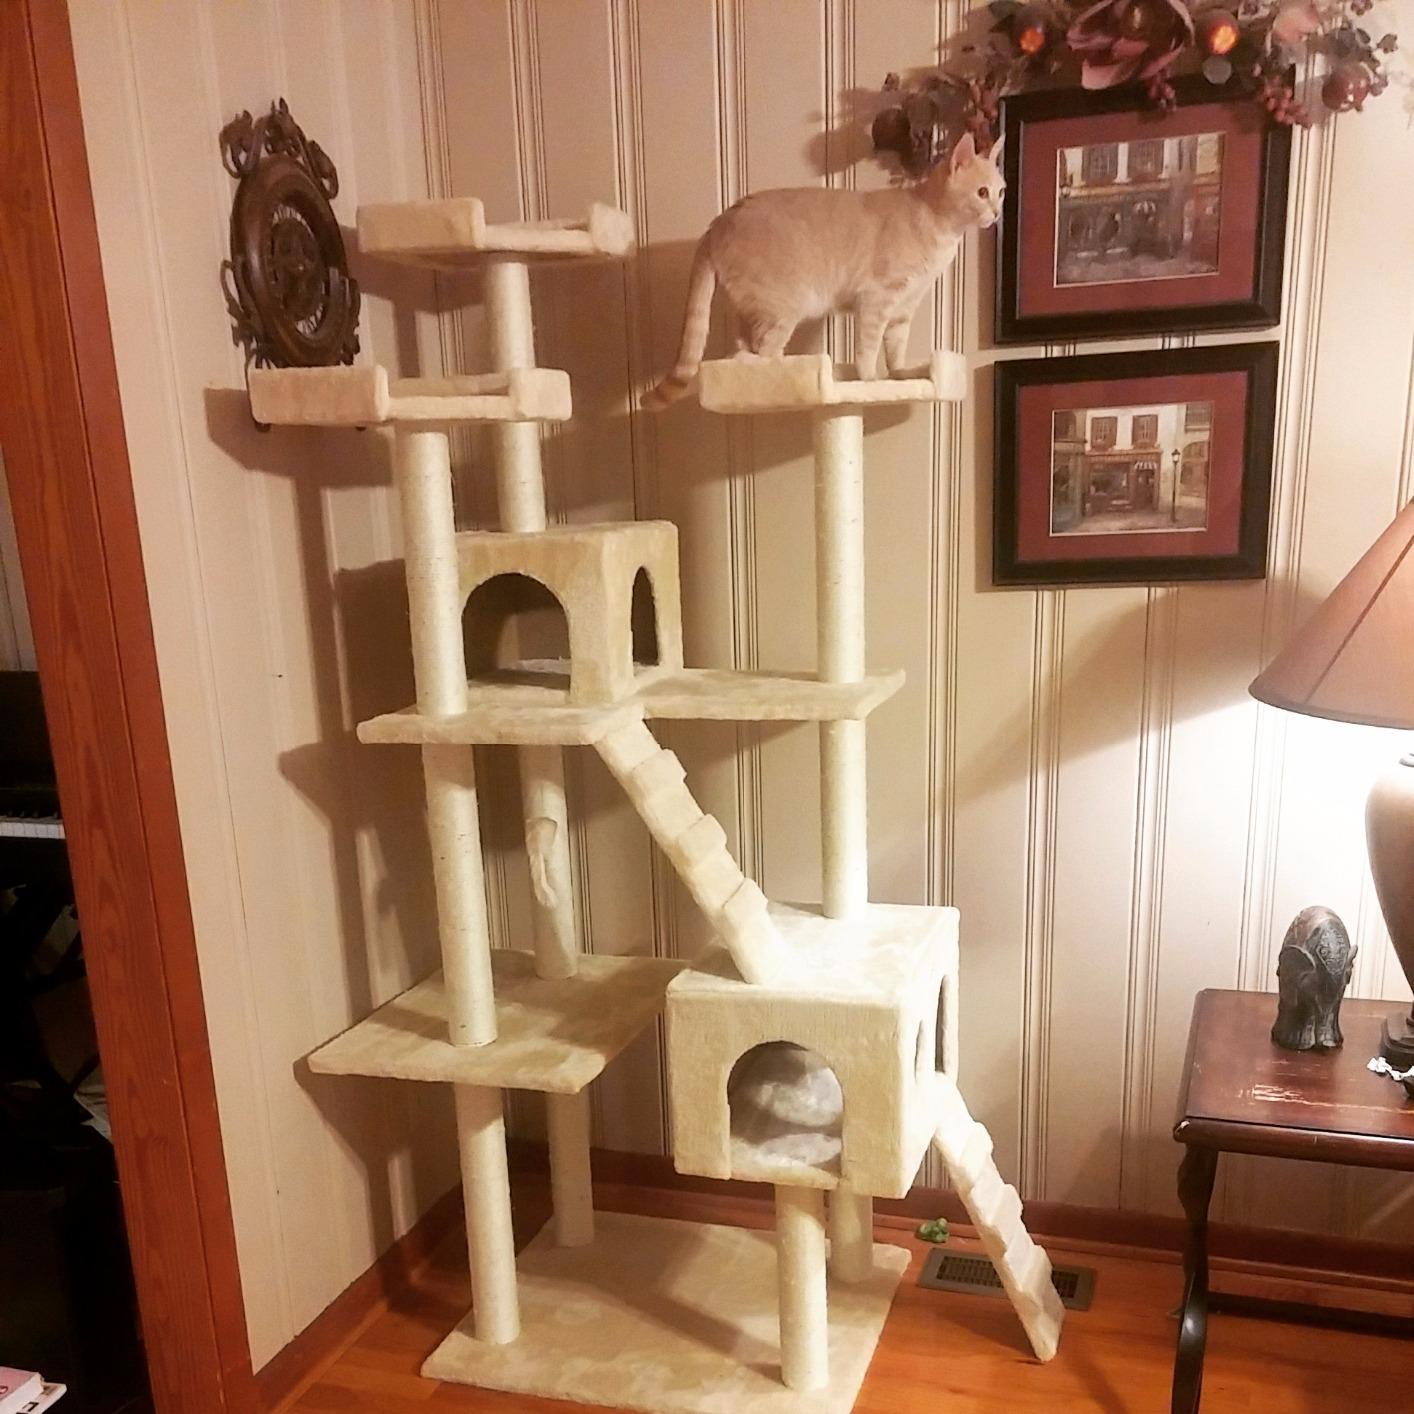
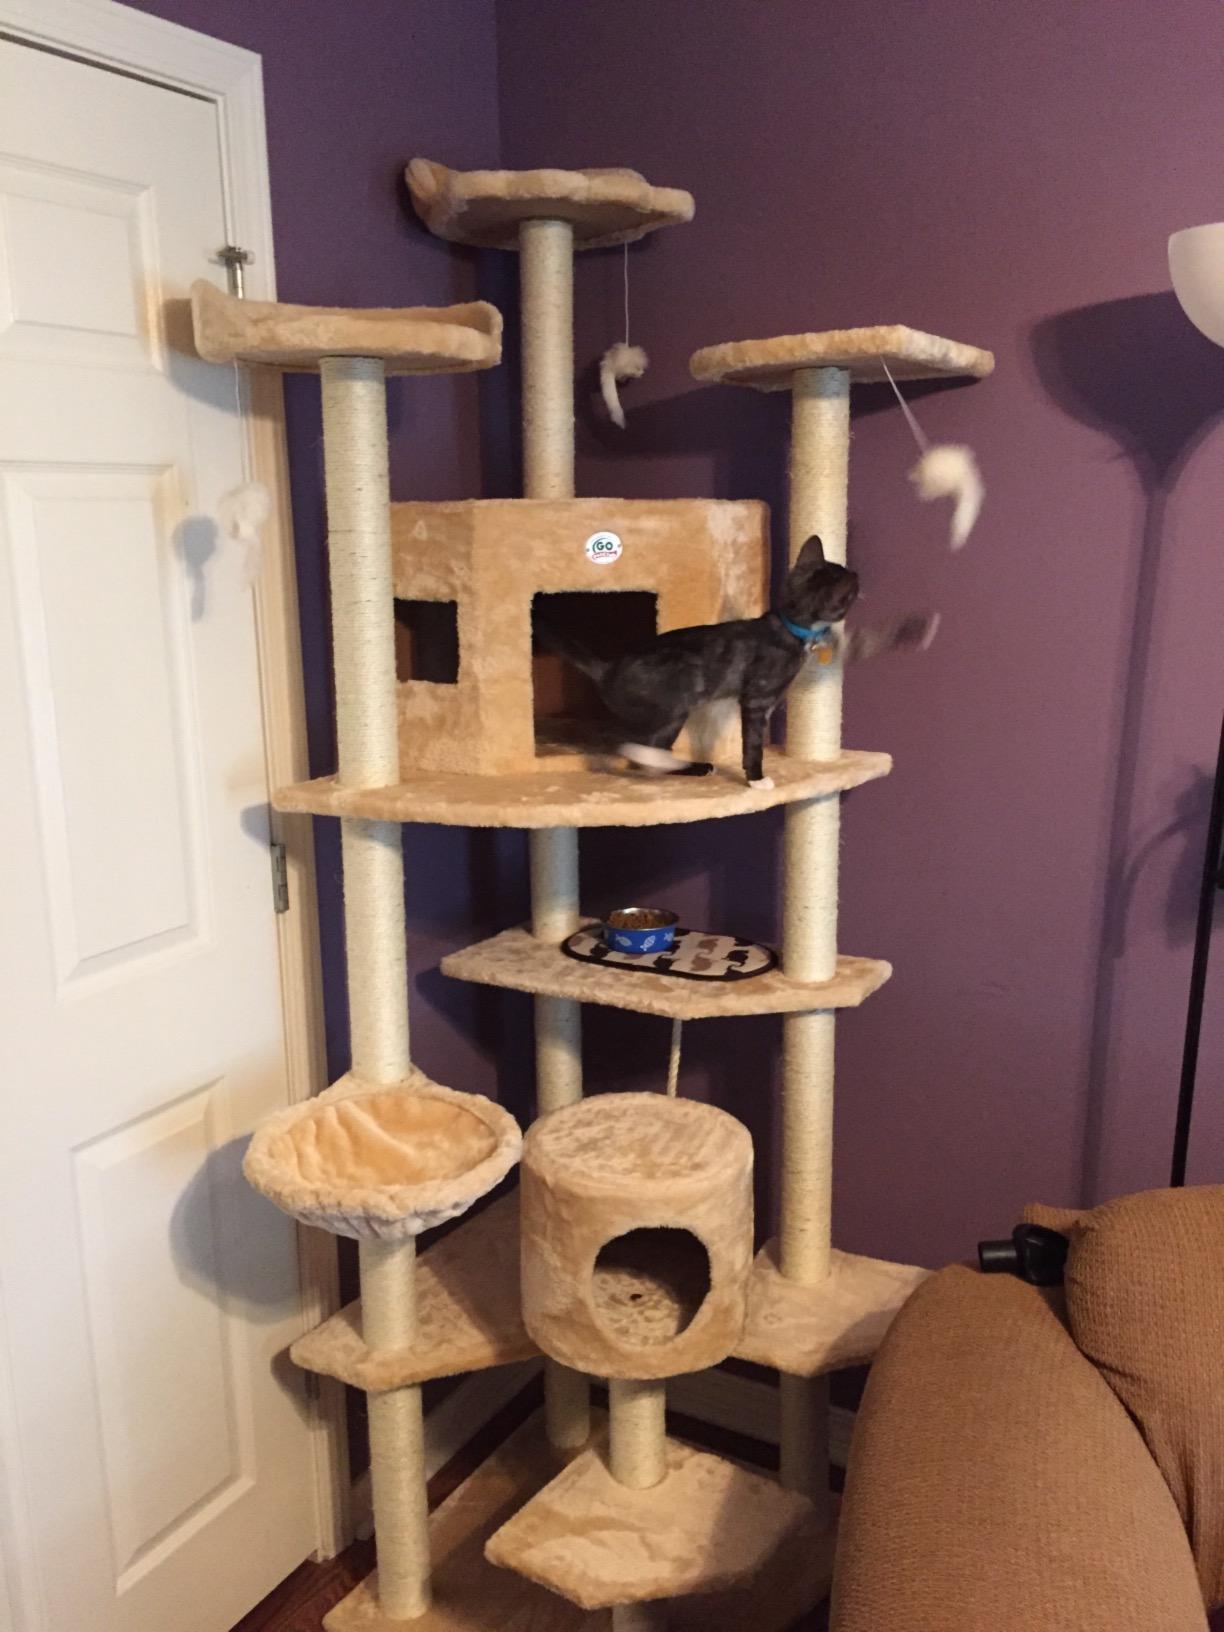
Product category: items_cat tree
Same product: no